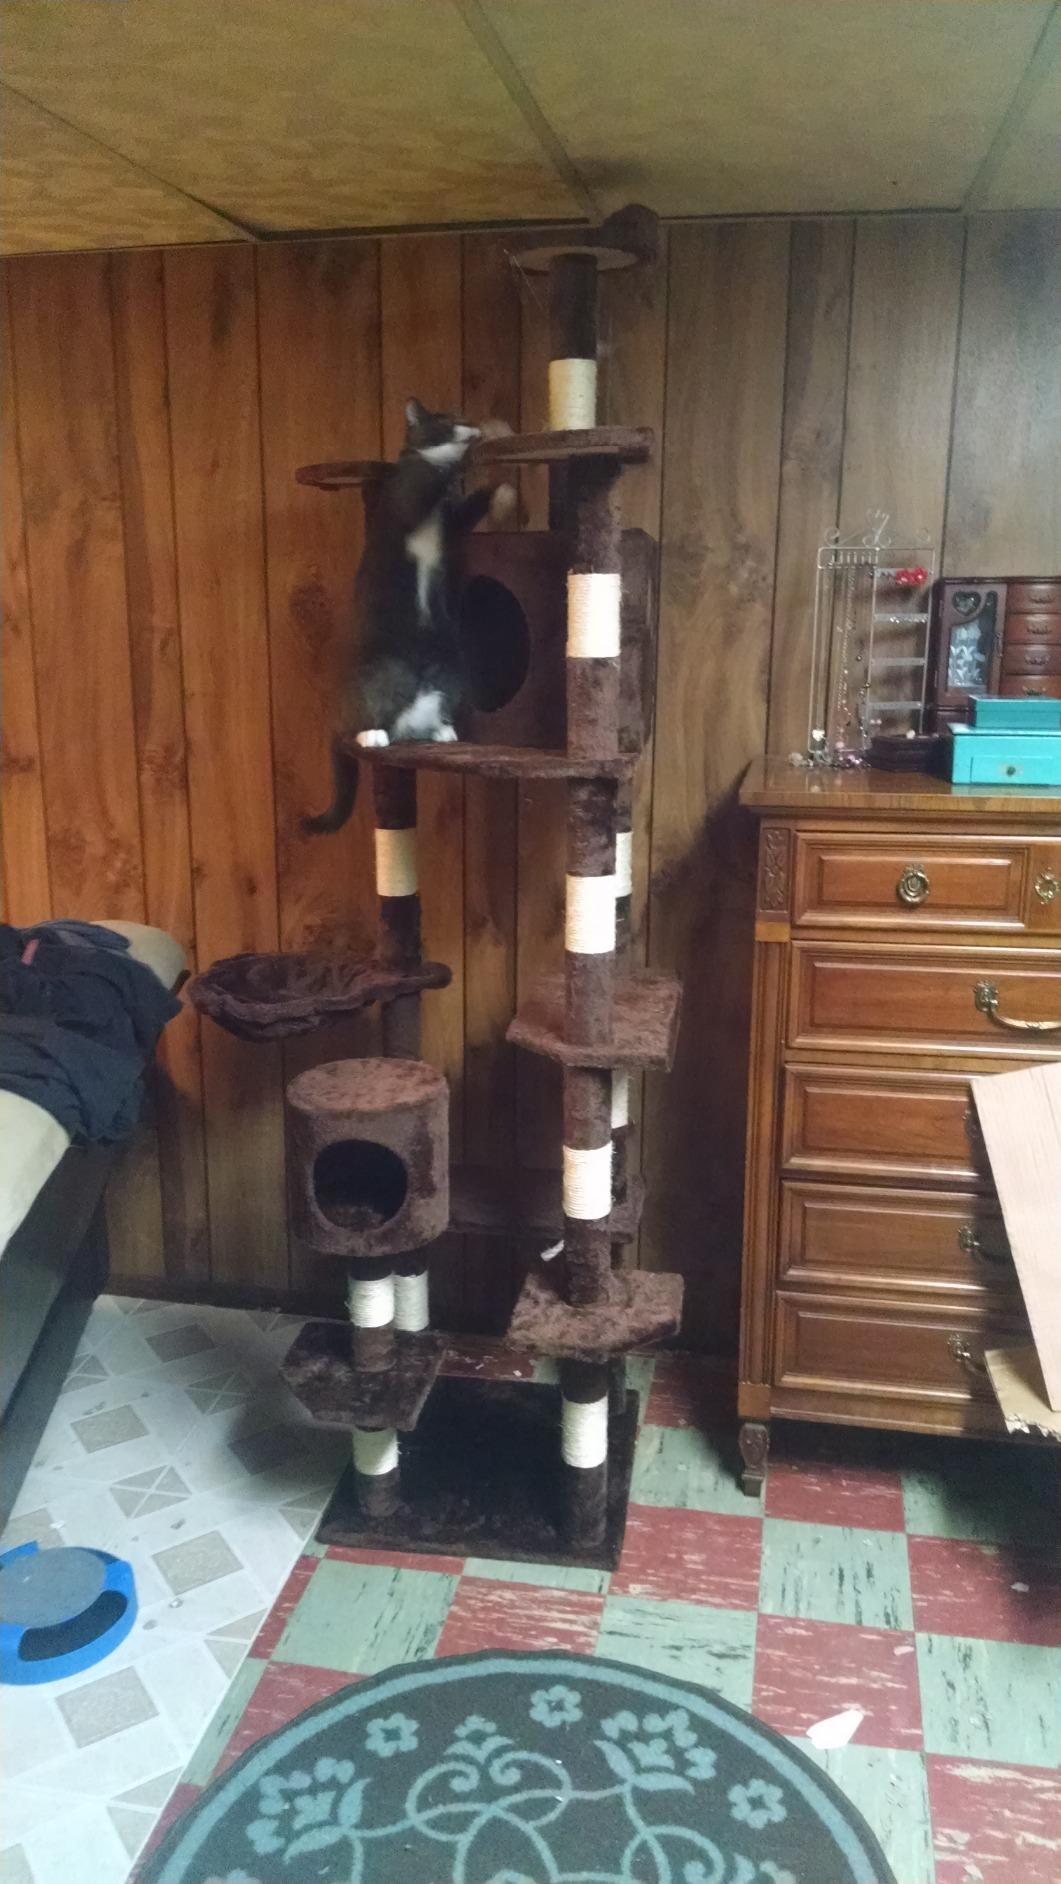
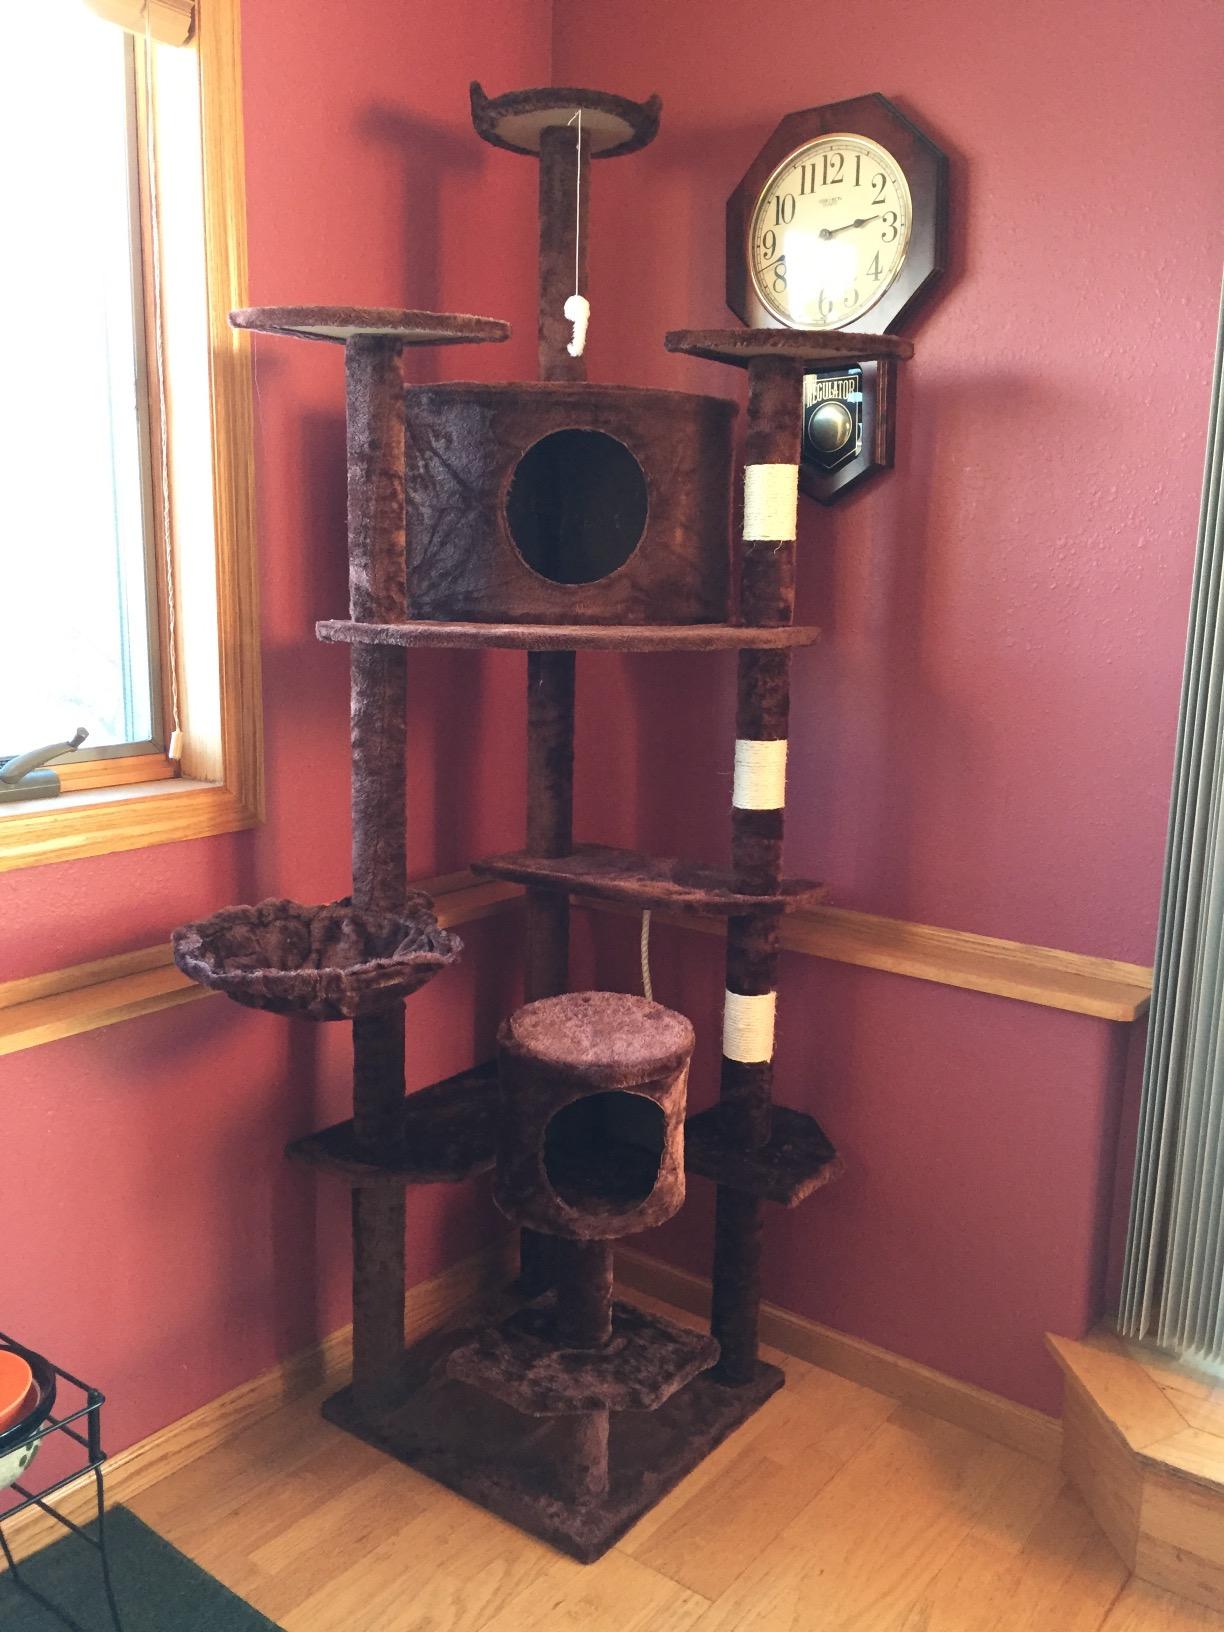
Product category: items_cat tree
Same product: yes